Rūrangi

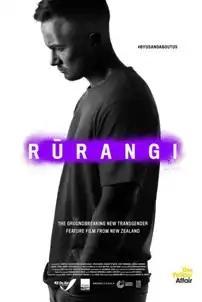
Film poster

Rūrangi is a 2020 New Zealand LGBT-related independent drama film directed by Max Currie. The queer and trans-positive drama was written by Cole Meyers and Oliver Page. It stars Elz Carrad in his feature film debut, along with Arlo Green, Kirk Torrance, Awhina-Rose Ashby, Aroha Rawson, Renee Sheridan and Ramon Te Wake. The film had its world premiere at the New Zealand International Film Festival on 26 July 2020. It was screened at the Frameline Film Festival in San Francisco, where it won an Audience Award for Best Narrative Feature, and was released to New Zealand theatres on 4 February 2021. All of the trans characters in the film are portrayed by trans actors. The project was initially released as a five-part web series, which was edited into a feature film for international release.